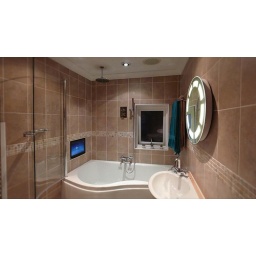
In-wall monitor running Windows 7MC in bathroom